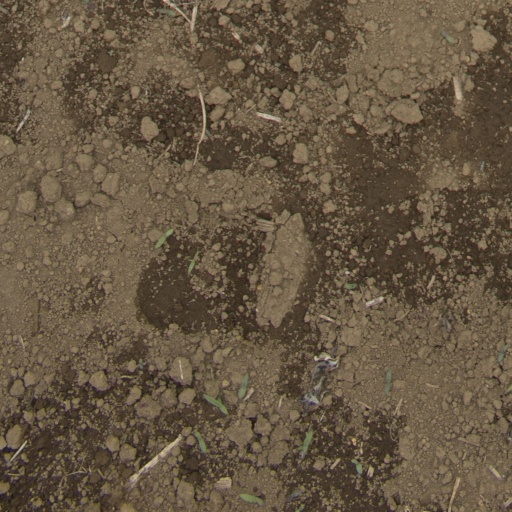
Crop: Jerusalem artichoke